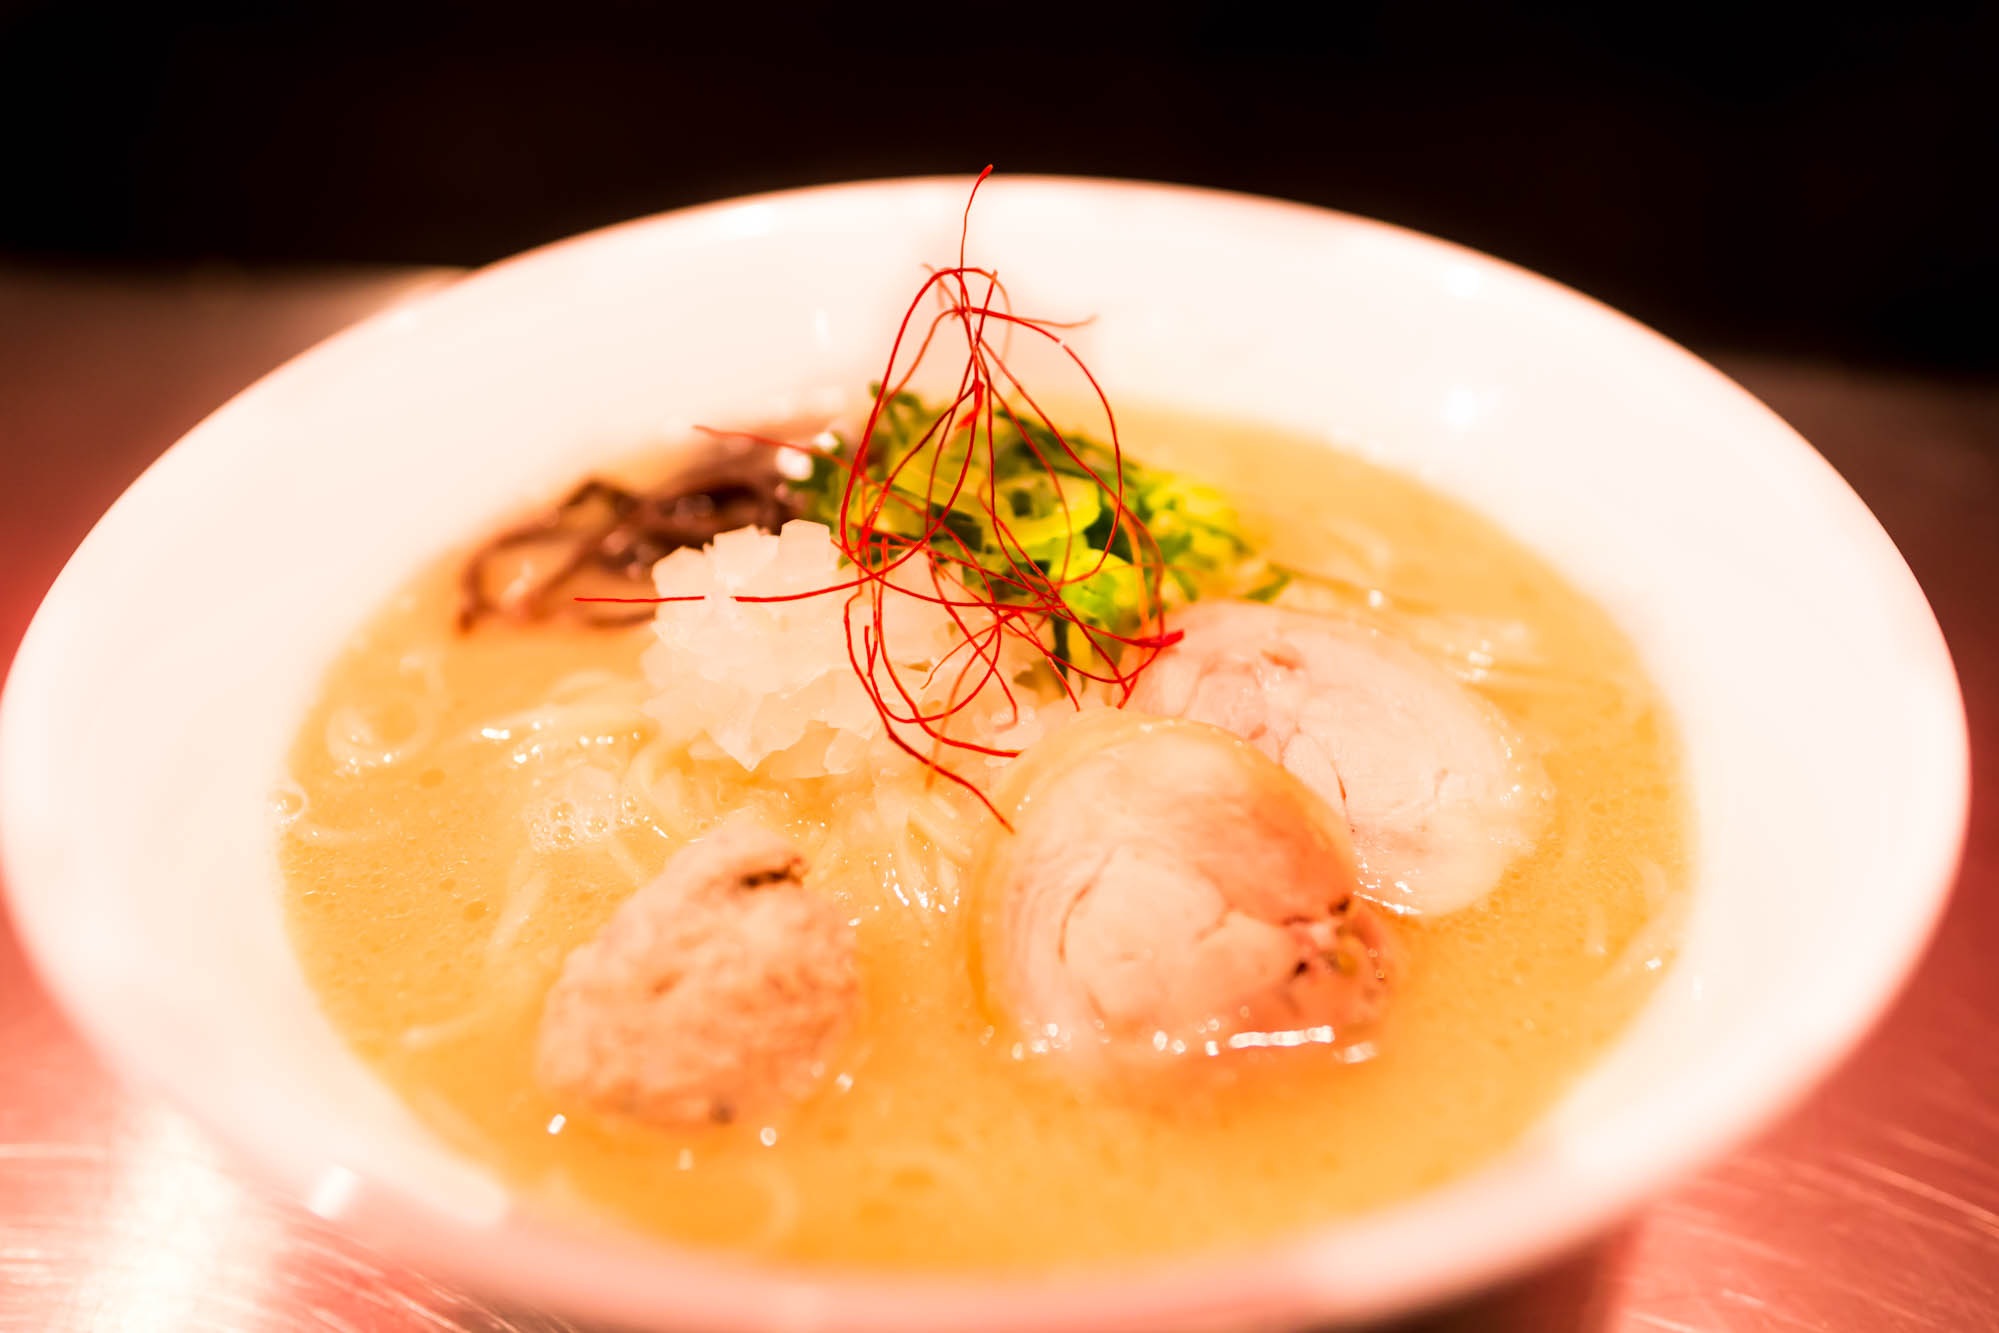
dish, food, produce, seafood, japan, cuisine, soup, noodle, asian food, ramen, japan food, chinese food, bouillabaisse, chicken buckwheat